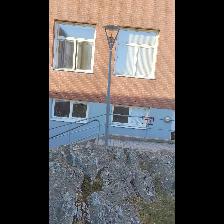
Label: NonHuman